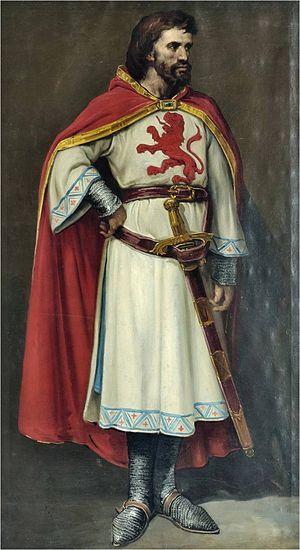
Cette page dresse une liste de personnalités mortes au cours de l'année 951 :